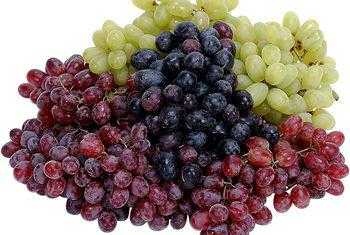
Label: Grapes